Belisarius Begging for Alms

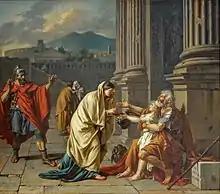
"Belisarius Begging for Alms", 1784, 101 × 115 cm, Louvre

The setting is Antique: sober, austere and overwhelming architecture is placed behind the depiction of harsh conditions. This shows that the artist wanted to associate Greek style with heroic themes in the context of the concerns of the artist's time. Essentially, it is through the theme of virtues borrowed from ancient times that the "true style", later called neo-classical, spread into art, rejecting the frivolities of the royal court of Louis XVI at the time of the French Revolution. In the very composition of the work of David, however, the essence of the tableau juxtaposes several rococo ideas, and is thus not a completely neo-classical work. Nonetheless, the neo-classical perspective can still be found, especially in the ideas behind this painting: a revolutionary (David) offers a meditation on the moral heroism in adversity.